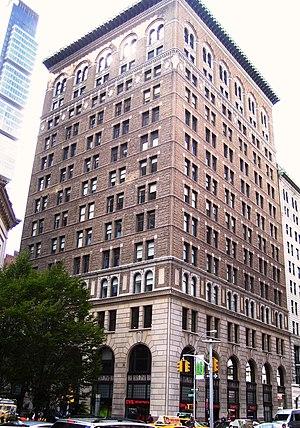
Le 300 Park Avenue South est un bâtiment situé au coin nord-ouest de la East 22nd Street dans les quartiers Flatiron District / Gramercy Park de Manhattan, à New York.